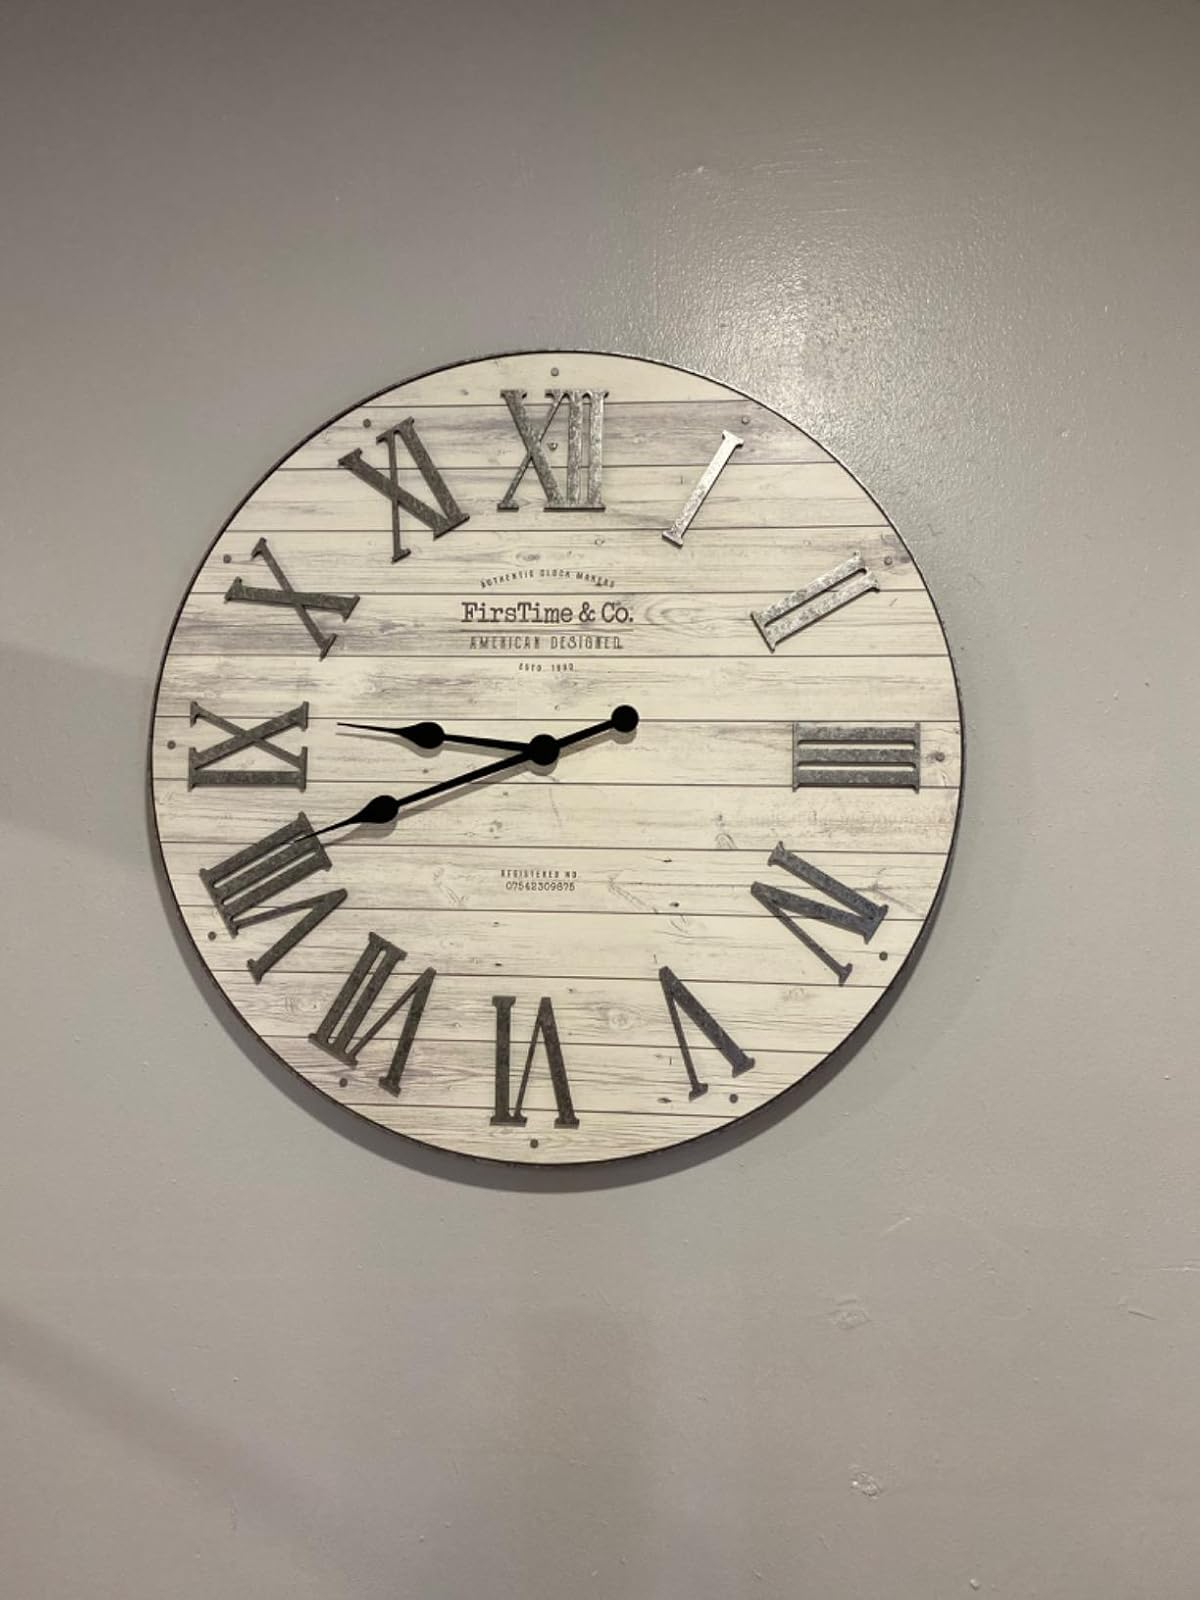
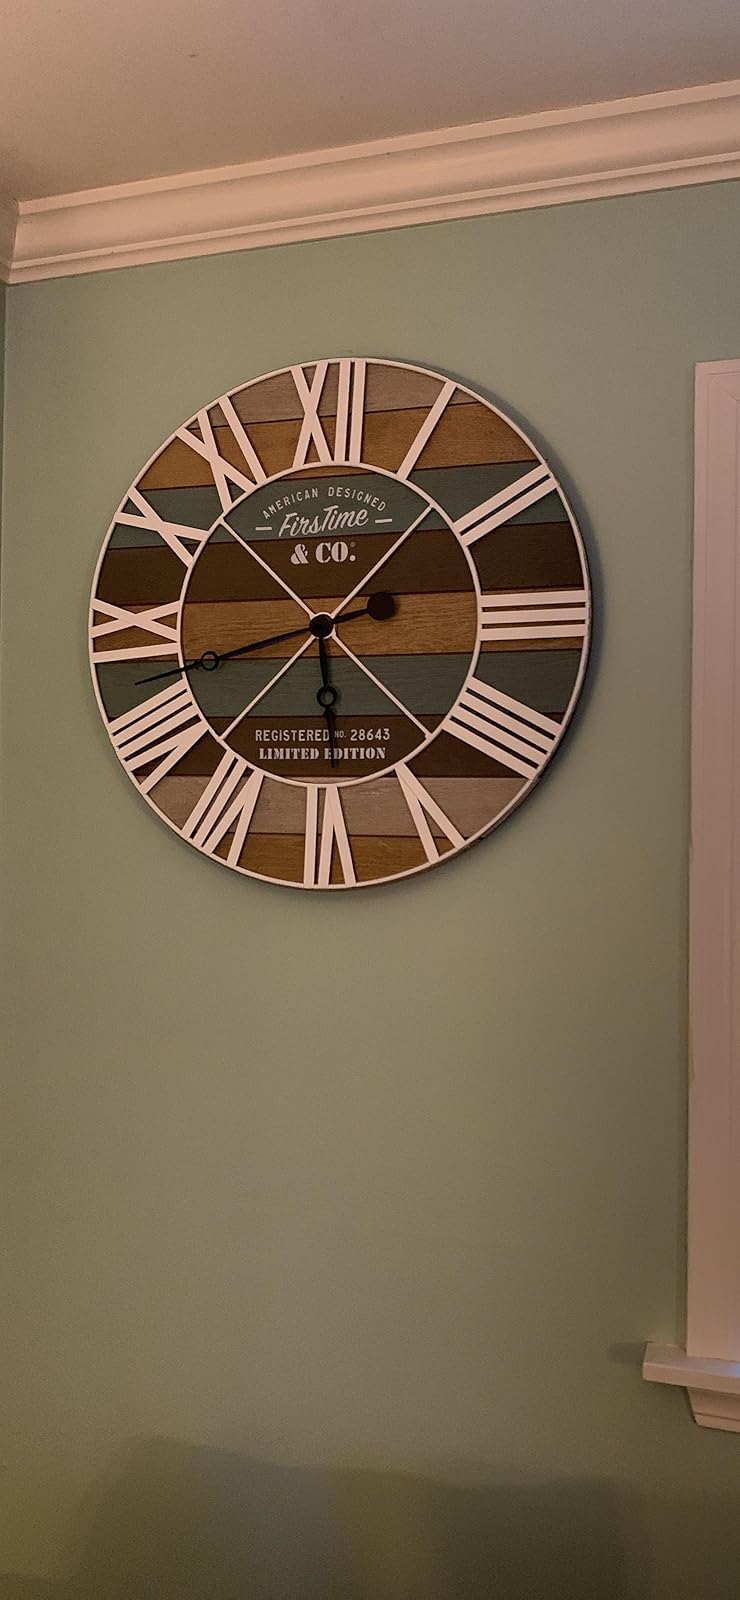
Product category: clock
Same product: no